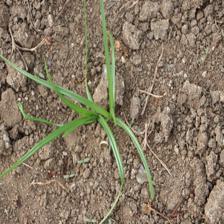
Label: Grass